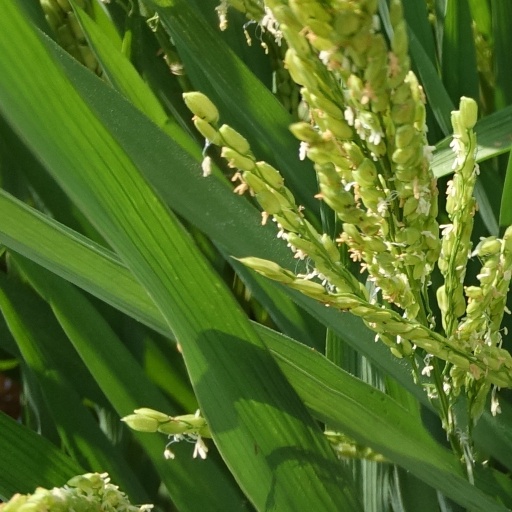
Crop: rice